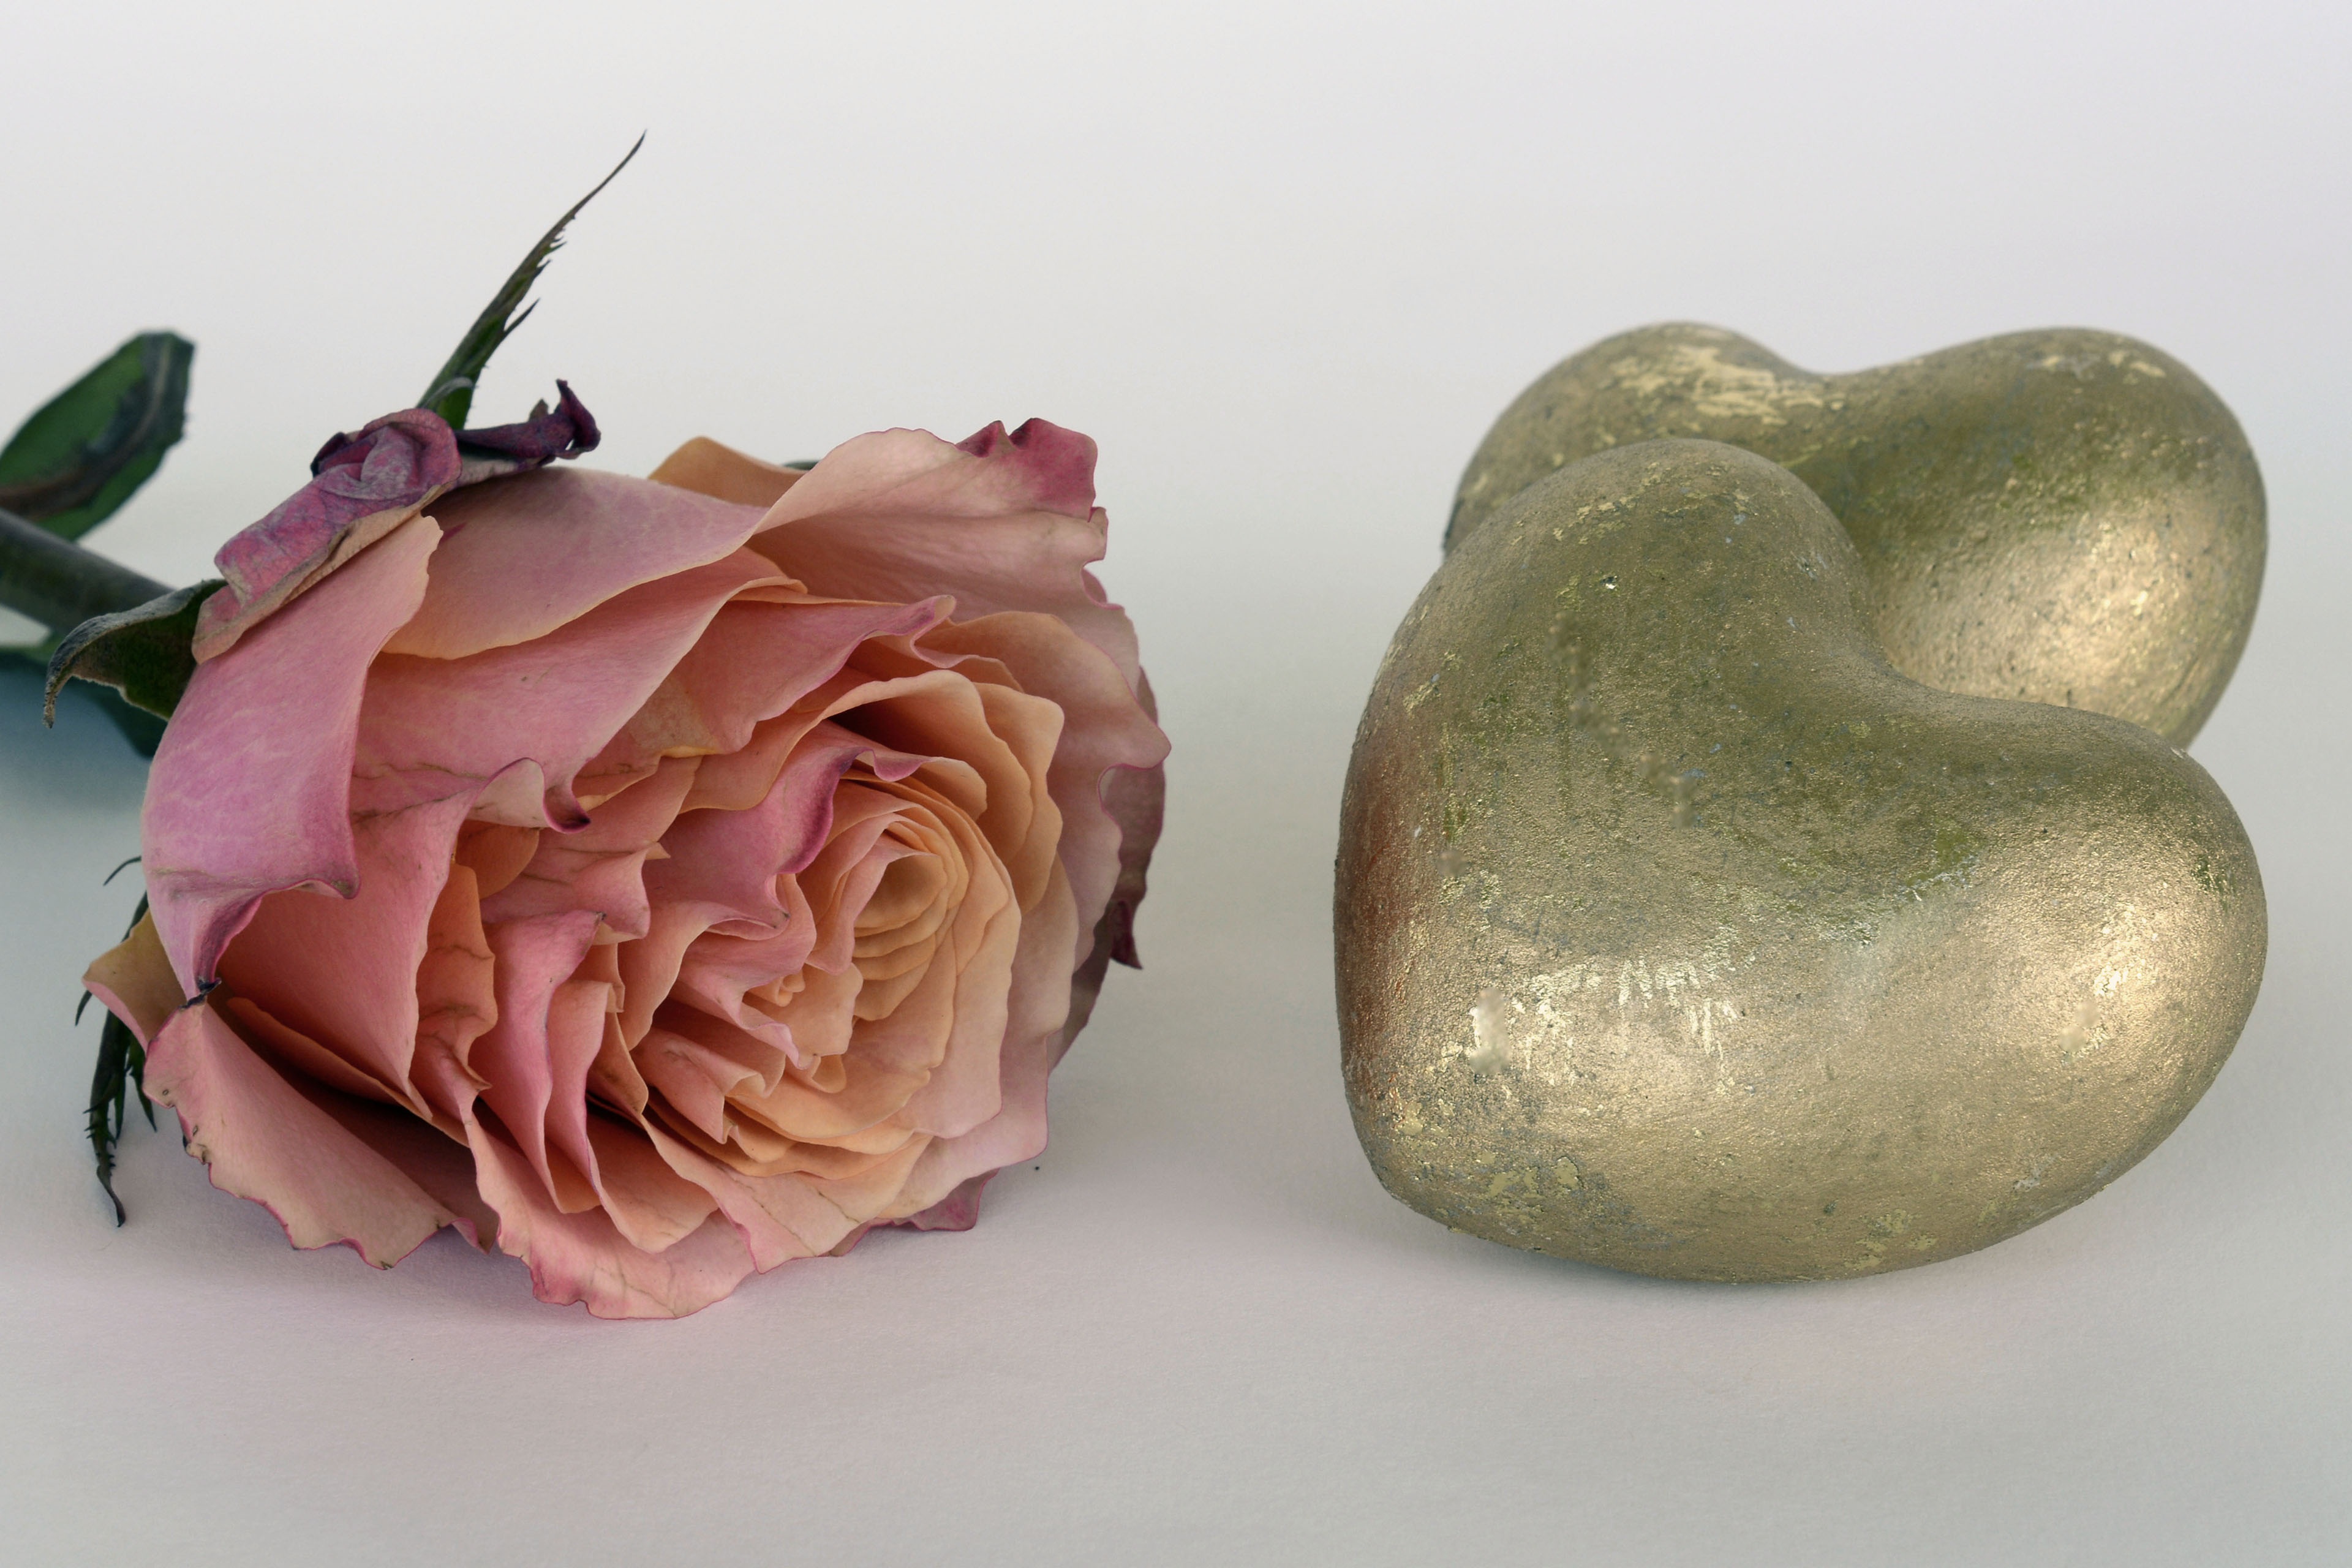
blossom, plant, flower, petal, bloom, love, heart, rose, food, golden, produce, romantic, pink, wedding, wedding day, art, beautiful, painted, organ, salmon, carving, greeting card, floristry, fragrance, rose bloom, flowering plant, rose family, mother's day, land plant, stone hearts